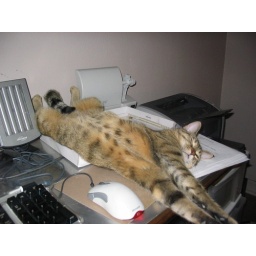
The box lid could not contain her in her full sleep